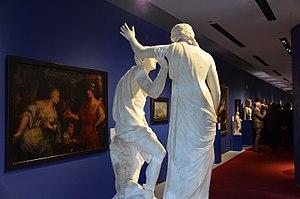
Johann Ludwig, comte de Wallmoden-Gimborn est un lieutenant-général et collectionneur d'art allemand.